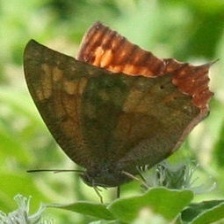
Species: TROPICAL LEAFWING